Travels with My Aunt (film)

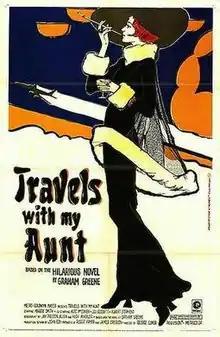
Theatrical release poster

Travels with My Aunt is a 1972 American comedy film directed by George Cukor, written by Jay Presson Allen and Hugh Wheeler, and starring Maggie Smith. The film is loosely based on the 1969 novel of the same name by Graham Greene. The film's plot retains the book's central theme of the adventurous, amoral aunt and her respectable middle class nephew drawn in to share her life, and also features her various past and present lovers who were introduced in the book, while providing this cast of characters with different adventures to the ones thought up by Greene, in different locales (North Africa rather than the book's South America). It was released on December 17, 1972.